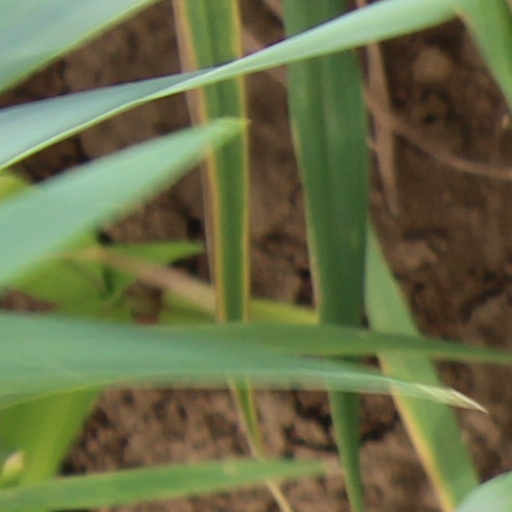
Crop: wheat